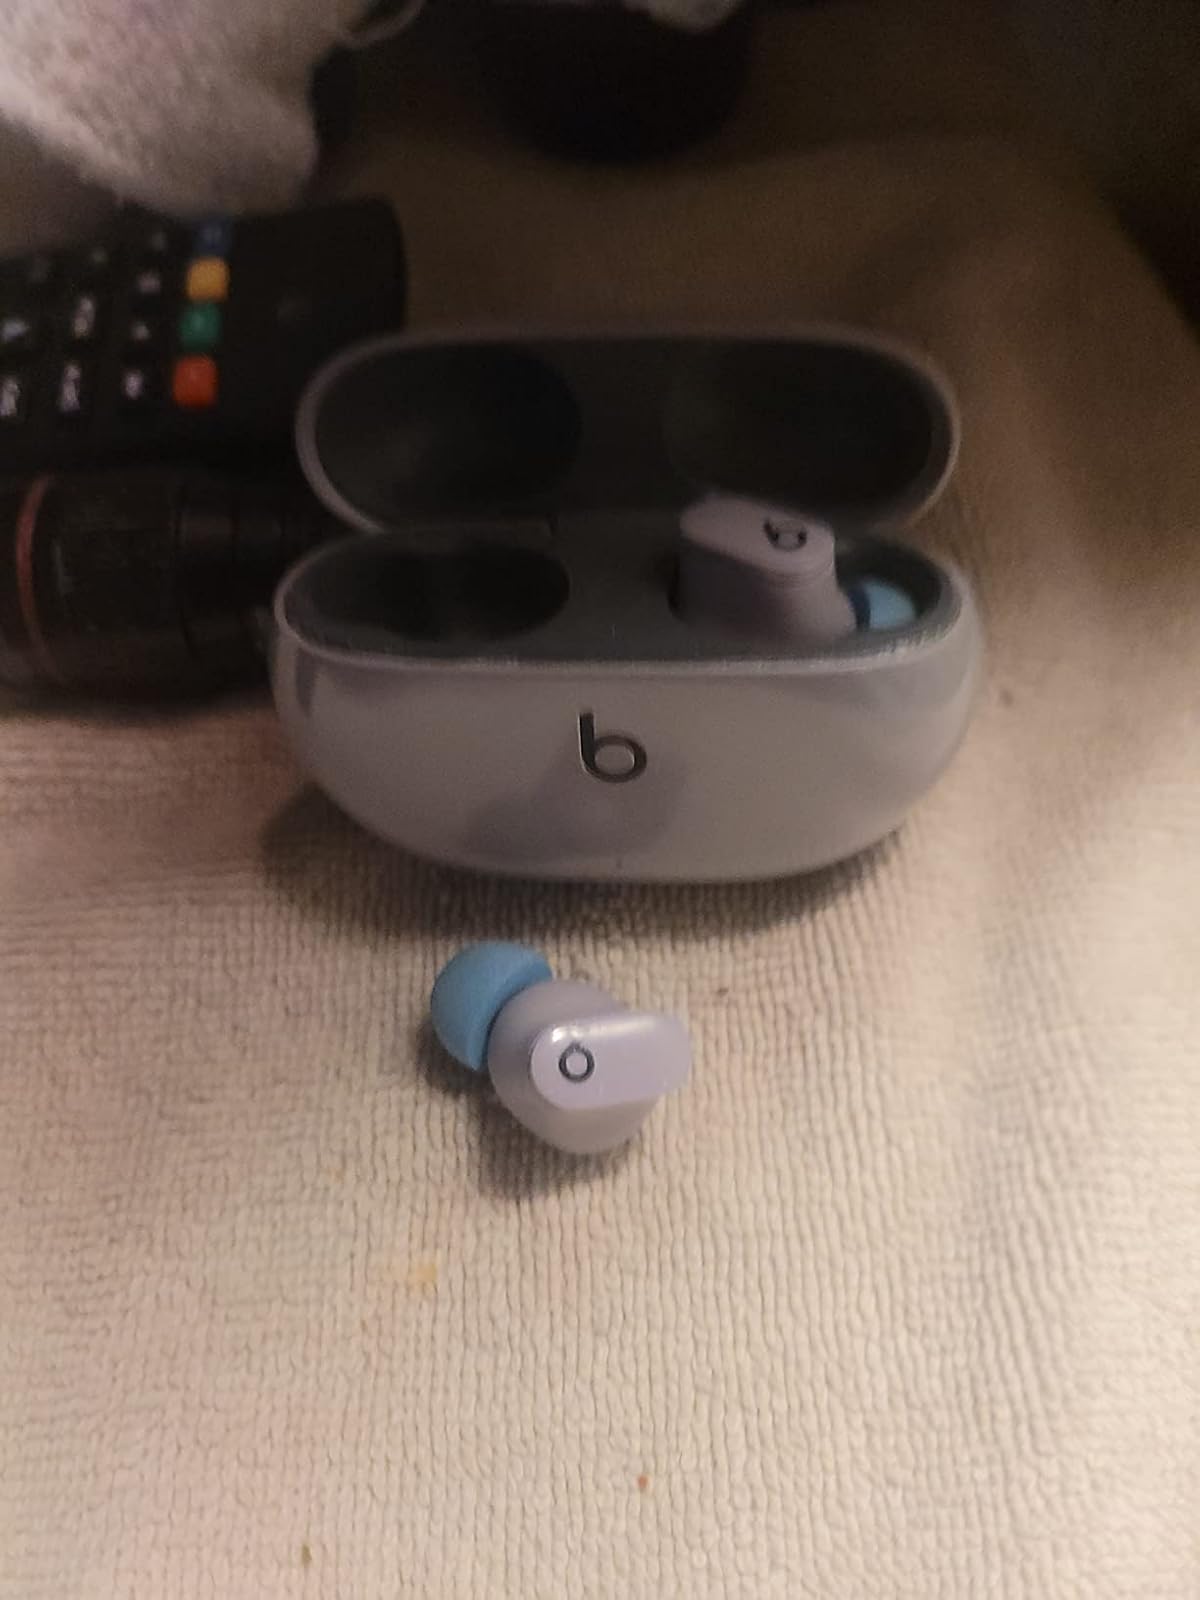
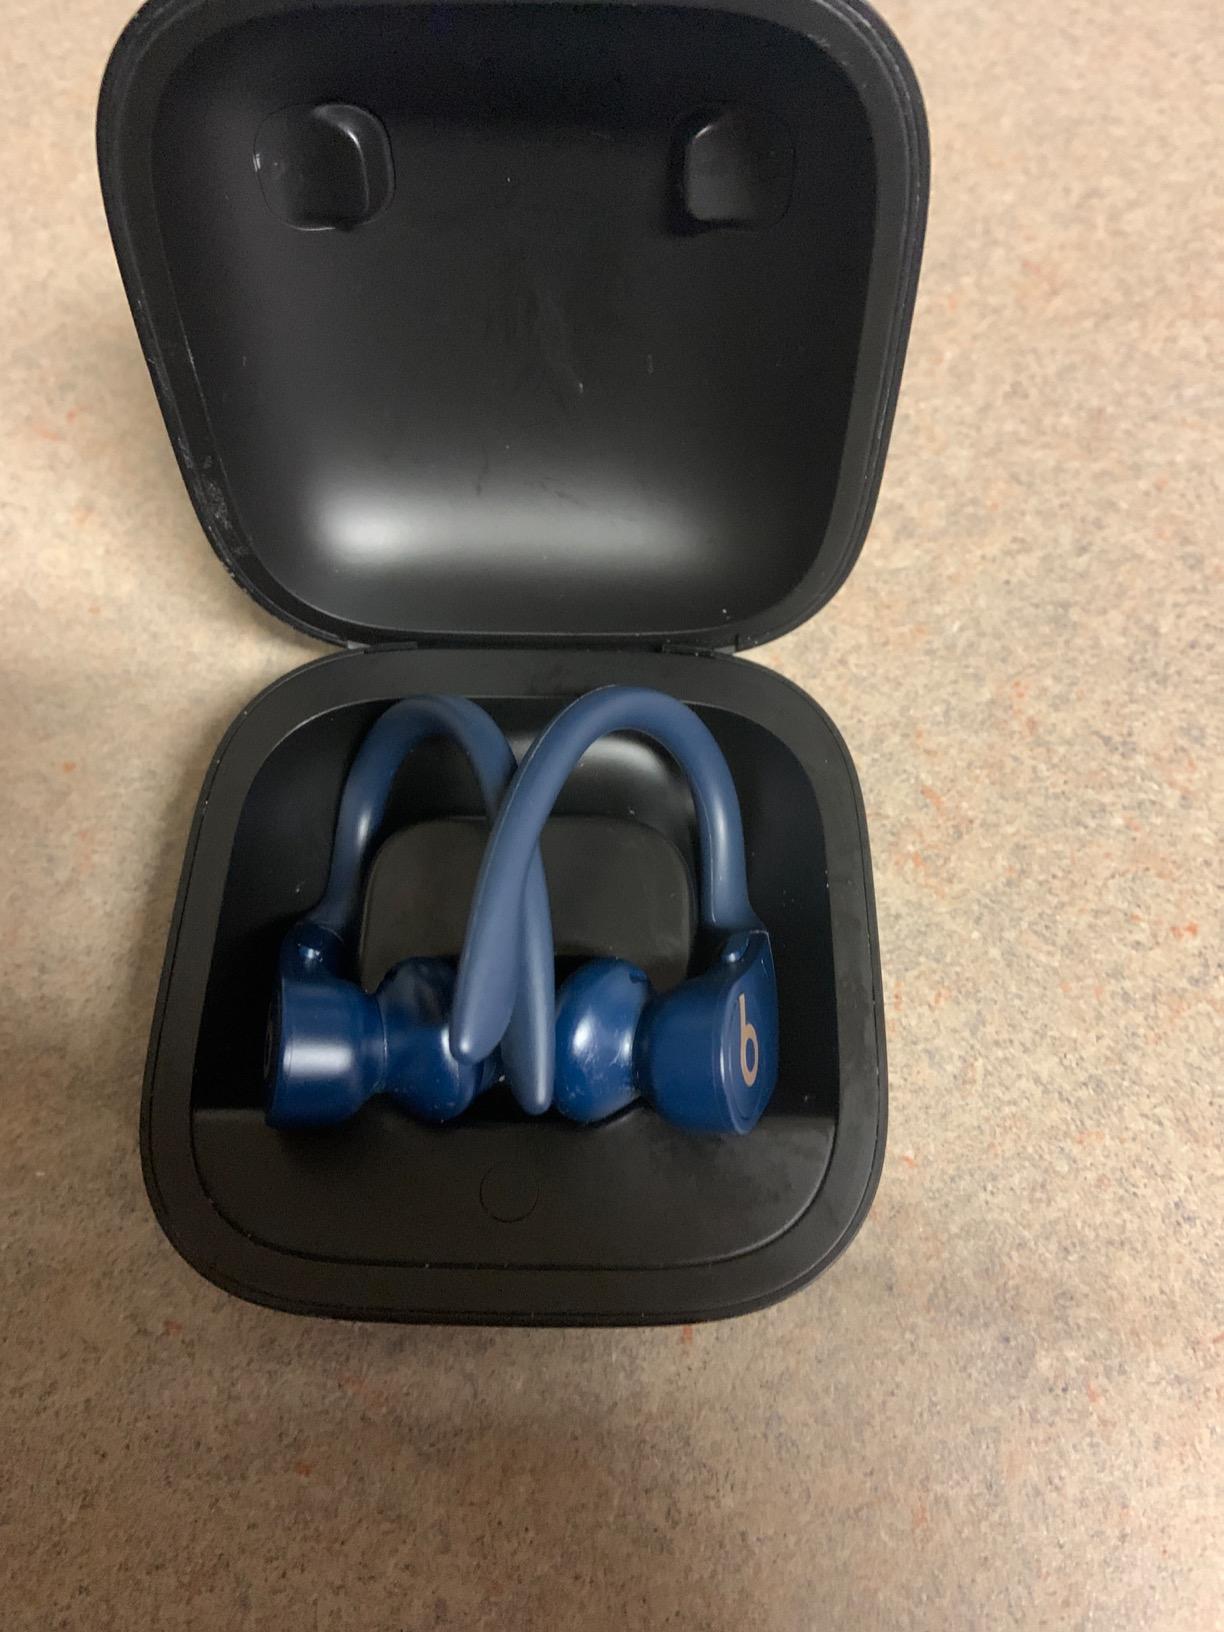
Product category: earbuds
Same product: no